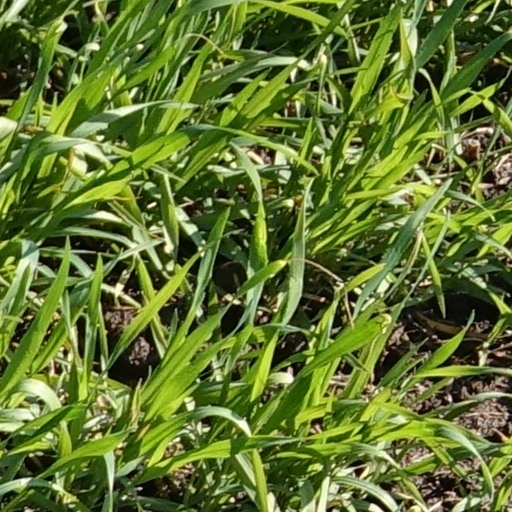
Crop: wheat